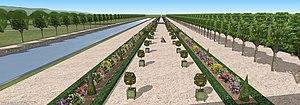
Restitution du parterre nord du château de Brunoy, vers 1785.
Le château de Brunoy est une demeure détruite qui était située sur la commune de Brunoy.